CENTCOM analyst controversy

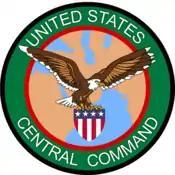
Emblem of the United States Central Command

In August 2015, intelligence analysts working for United States Central Command (CENTCOM) complained to the media, alleging that CENTCOM's senior leadership was altering or distorting intelligence reports on the Islamic State of Iraq and the Levant (ISIL) to paint a more optimistic picture of the ongoing war against ISIL forces in Iraq and Syria.